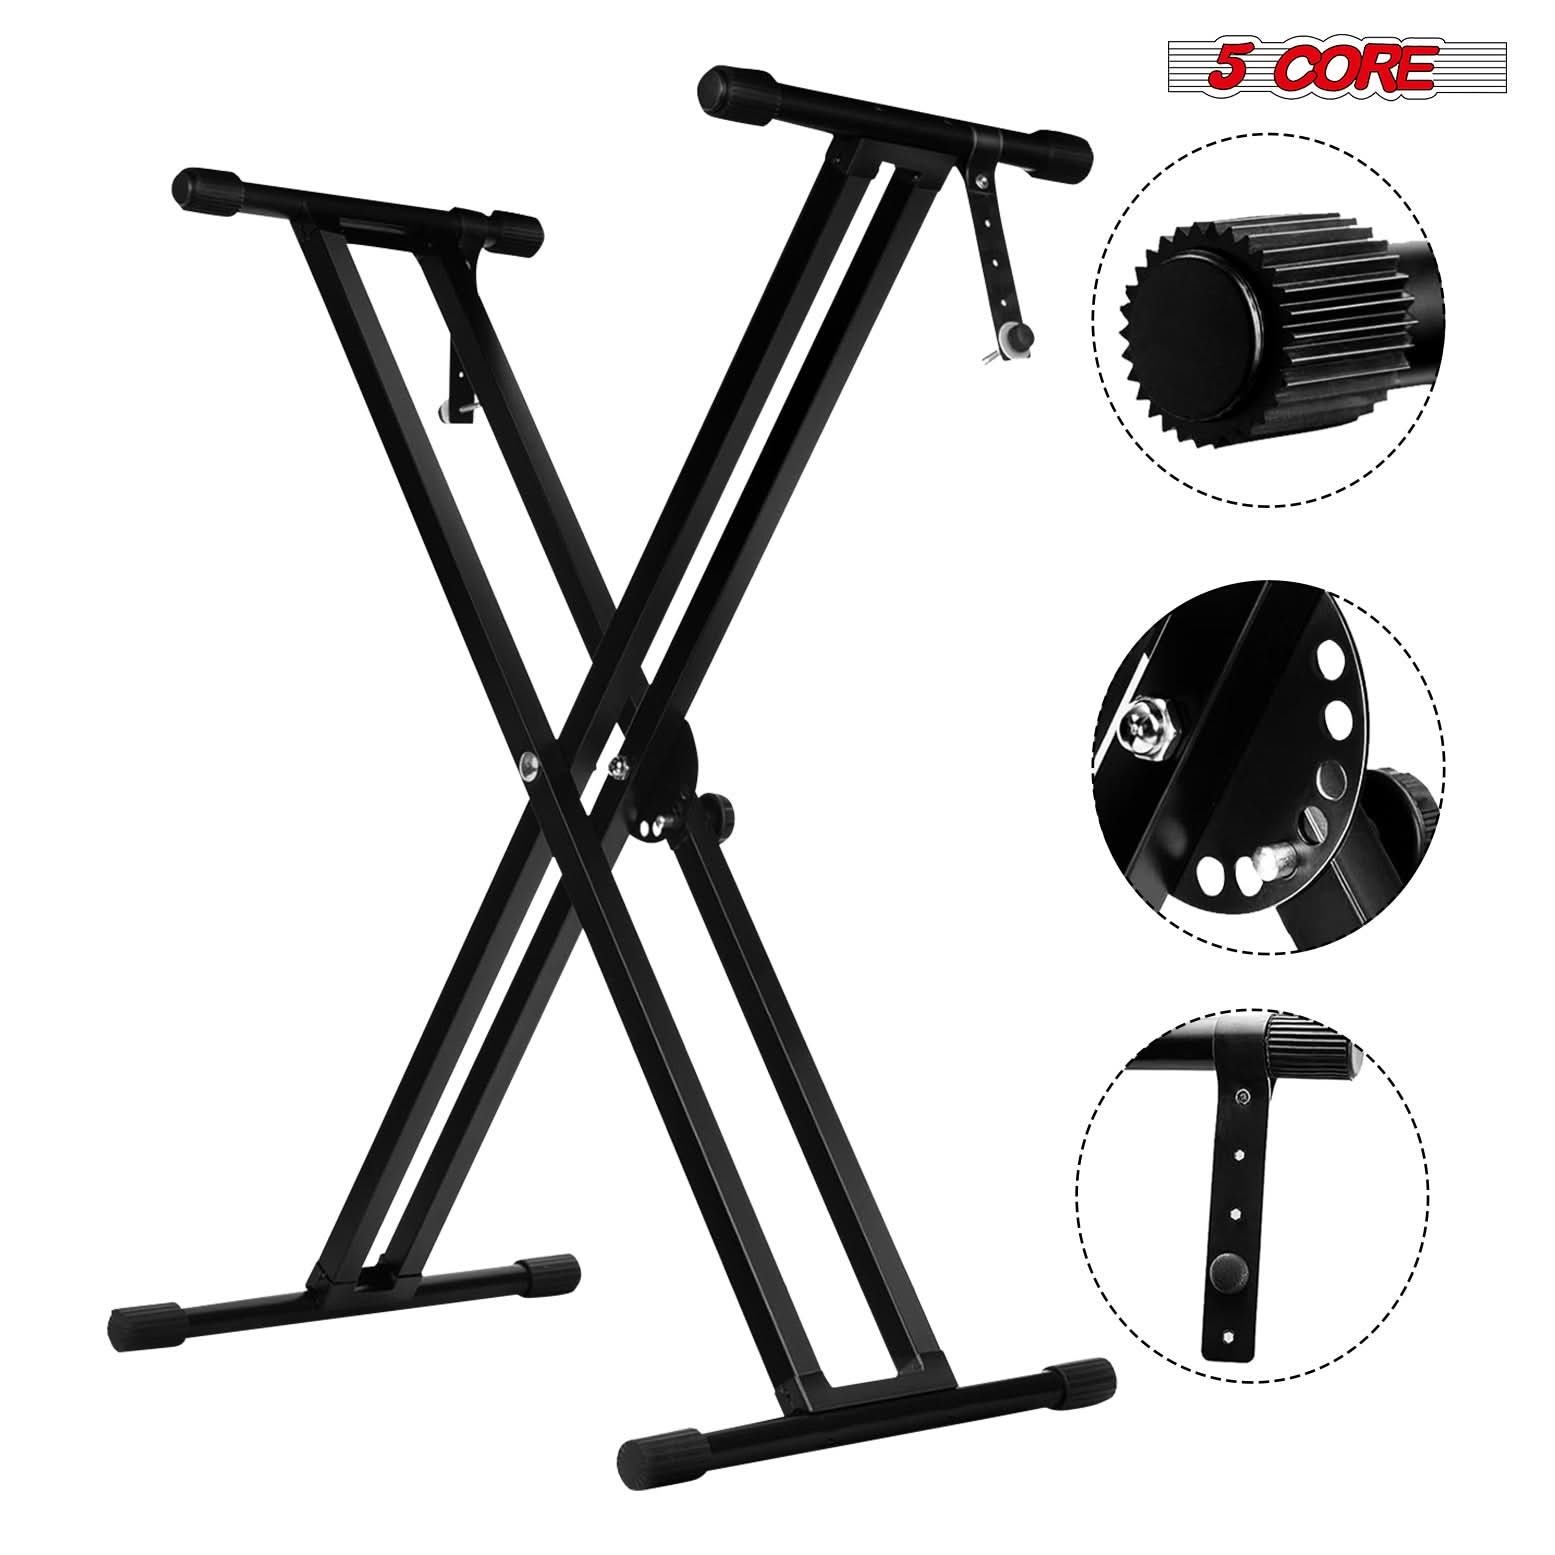
5Core Keyboard Stand Double X Style Adjustable Lift Piano Riser For 49 To 88 Keys BLACK
Download Product Manual About Item: 【 Heavy-Duty Keyboard Stand 】Metal alloy construction with reinforced joints ensures long-term reliability. 【 Height Adjustable Piano Stand 】Adjustable from 12 to 39 inches with 7 adjustment holes for the perfect playing position. 【 Anti-Slip Keyboard Riser 】Rubber feet and grips keep your keyboard secure, preventing wobbling or tipping over. 【 High Weight Capacity 】Supports even the heaviest professional keyboards up to 110 lbs with stability. 【 Universal Fit 】Compatible with most keyboards, digital pianos, and synthesizer models. 𝗣𝗿𝗼𝗱𝘂𝗰𝘁 𝗗𝗲𝘀𝗰𝗿𝗶𝗽𝘁𝗶𝗼𝗻 : This heavy duty keyboard stand , made from a robust metal alloy with reinforced joints and powder-coated, durable paint , ensures unmatched reliability and longevity . With an adjustable height of 12 to 39 inches , this piano stand fits your ideal playing position and uses seven adjustment holes. The anti slip double X Style keyboard riser features rubber feet and grips , securing your keyboard against wobbling . Supporting up to 110 lbs , it accommodates the heaviest electric piano, 54, 61, 76, 88 key keyboard, Casio, and synthesizer . Portable and easy to assemble , it's a perfect accessory for gigs. The piano keyboard stand's aesthetic design adds a touch of elegance to your audio setup . Features: PORTABLE EASY TO ASSEMBLE NON SLIP FEATURES AESTHETIC DESIGN The piano keyboard stand is designed with the traveling musician in mind ; it folds easily and is simple to transport , making it a perfect keyboard accessory for gigs and performances. Thanks to its intuitive design, setting up and taking down our digital piano stand is easy . Spend less time assembling and more time playing. Equipped with rubber feet, grips, and locking straps , this music keyboard stand prevents slipping and keeps the stand and your keyboard, piano, and synth securely in place. It has a durable powder-coated finish , resists UV and corrosion , and prevents unwanted scratches and chips . It looks great on stage and in the studio and adds a professional touch to your setup. Keyboard Stand Specification : Color : Black Tube diameter : 2.5CM Minimum Height : 12 Inches Maximum Height : 39 Inches Material : IRON + PLASTIC + Rubber Load Bearing Capacity : 110 Lbs Net weight- 5.3 LBs Package Includes : 1x Keyboard Stand 1x Hex Wrench About Brand 5 Core, ISO Certified headquartered in California, warehouse in Ohio, USA. Offering 600+ products since 1984. Tested and Certified Products, ensuring highest quality and reliability. Here you can find more amazing stands ; alternatively, browse our product page to find the best keyboard stand , speaker stand , keyboard stand , desktop mic stand and more.
Brand: 5 Core
Category: Arts & Entertainment > Hobbies & Creative Arts > Musical Instrument & Orchestra Accessories > Musical Keyboard Accessories > Musical Keyboard Stands